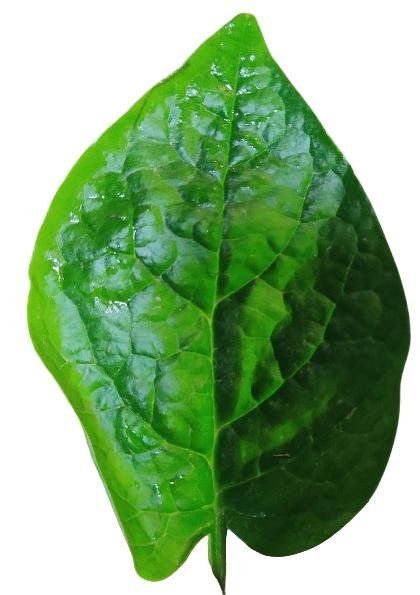
Label: Downy-Mildew